Korean shamanism

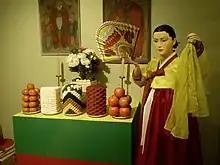
Diorama of a inside the National Museum of Korea, Seoul

Most rituals center around altars—referred to as , , or —and which serve as places for to engage with supernatural beings. typically have a shrine in their home in which they host various gods and ancestors, sometimes set up in a cabinet. Shrines might alternatively be found outdoors, often incorporating a stone or old tree, while a will often establish a temporary altar in a client's home.